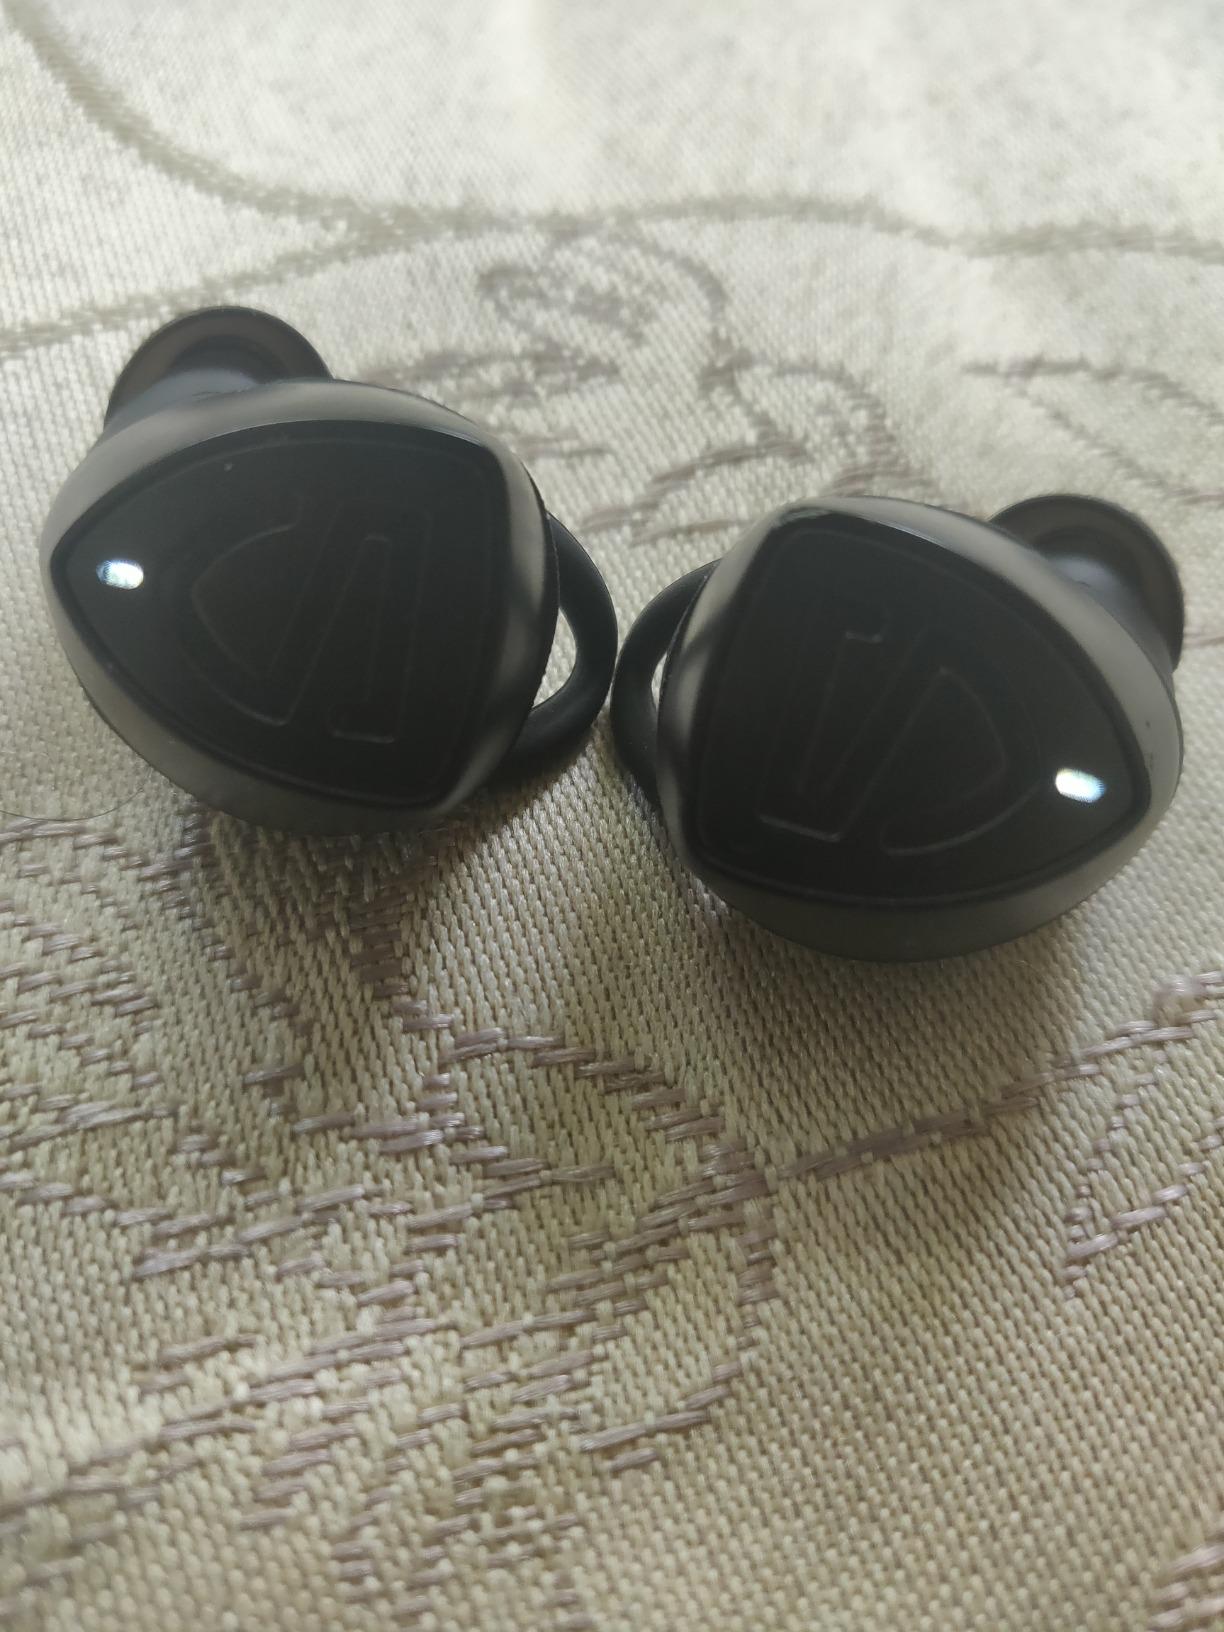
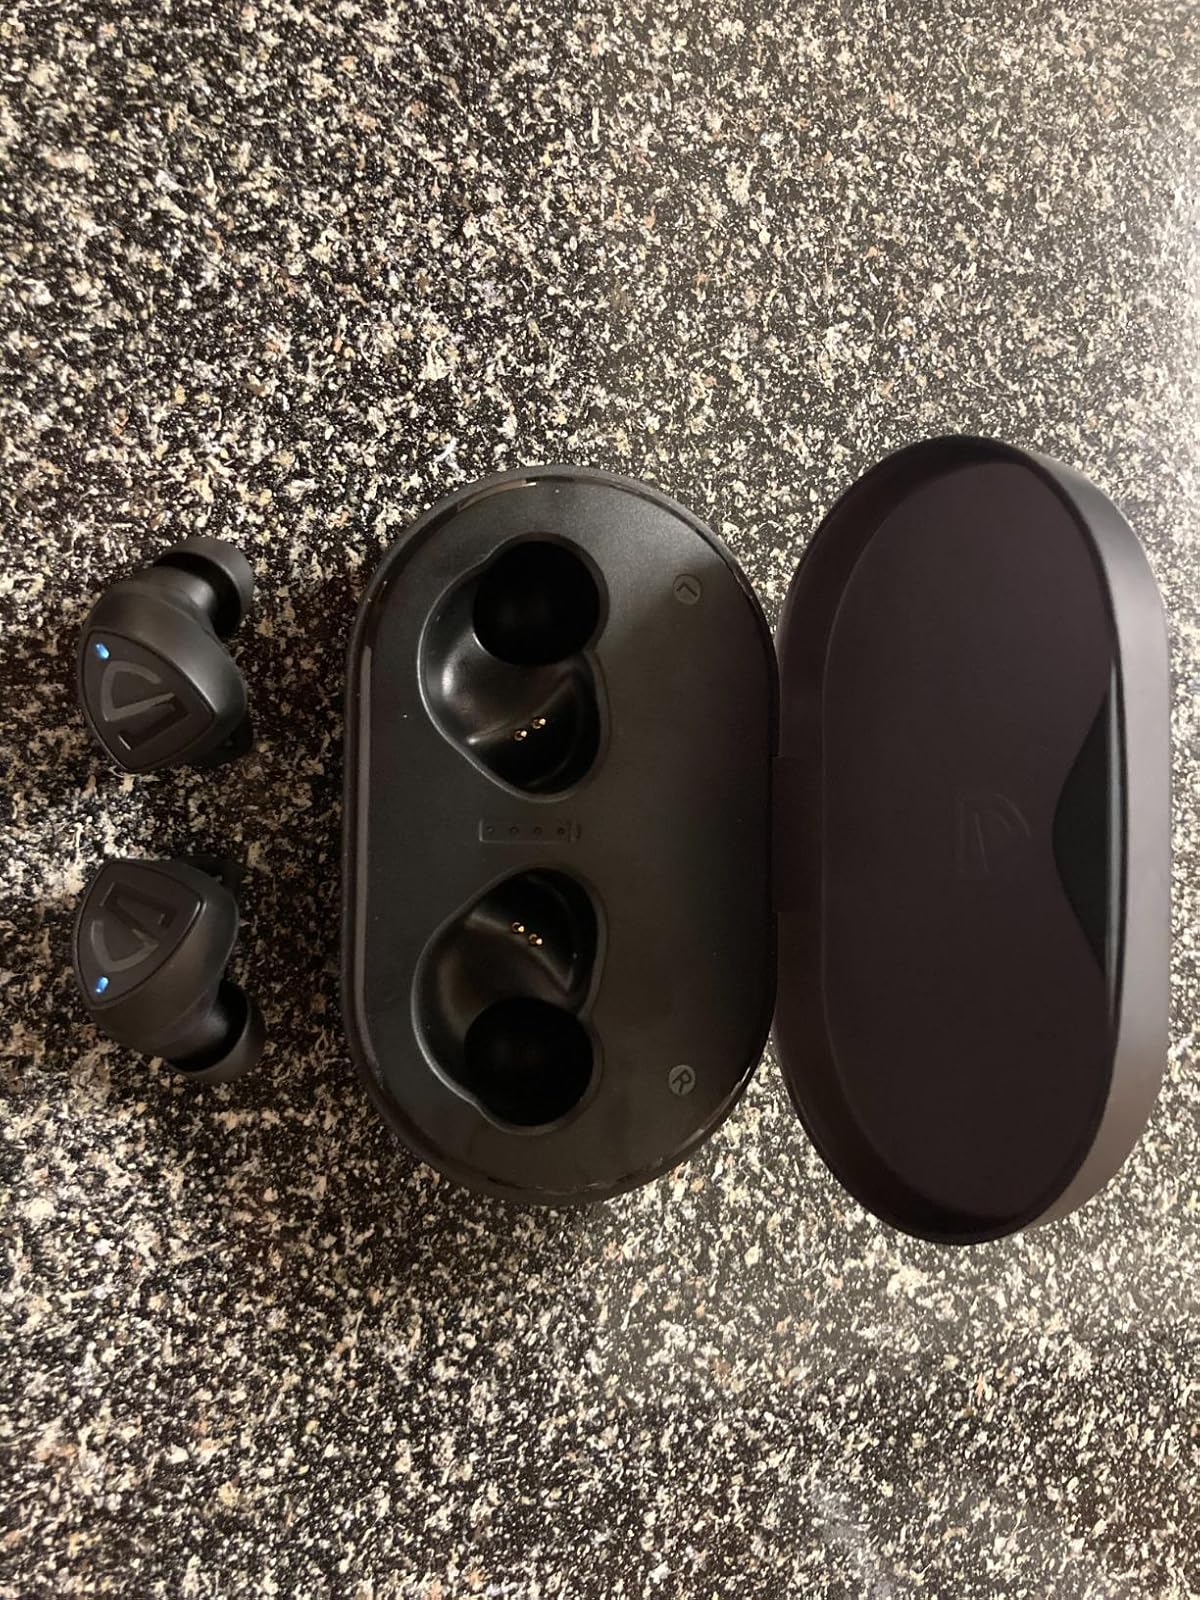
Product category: earbuds
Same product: yes